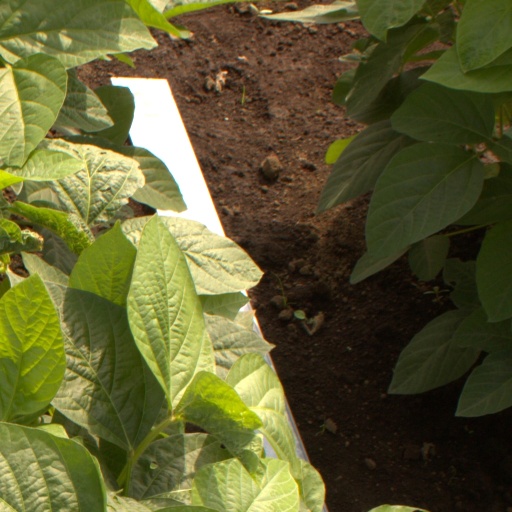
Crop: soybean